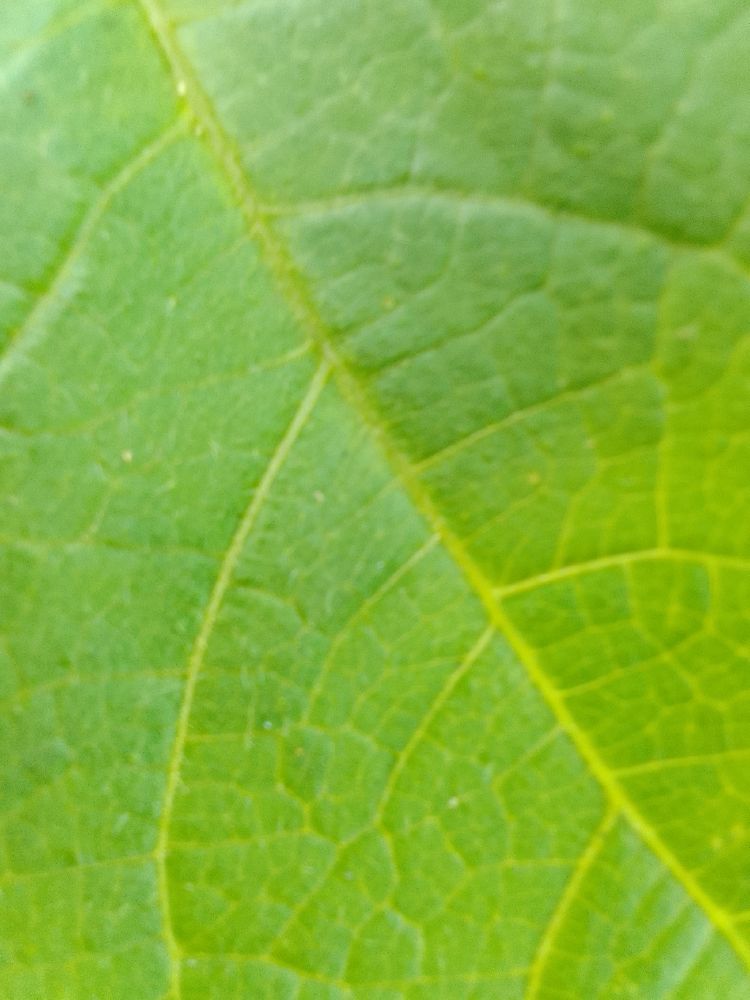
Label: healthy